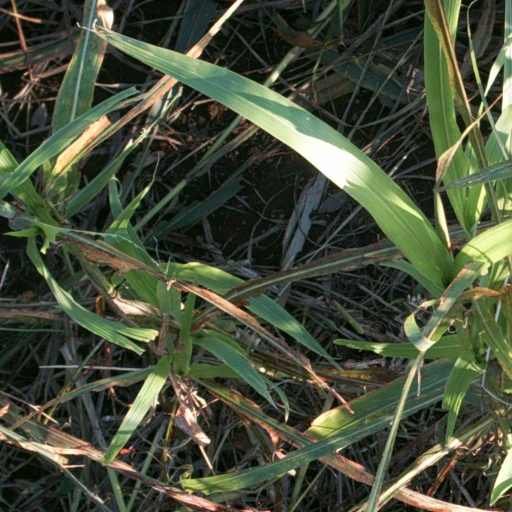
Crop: sorghum